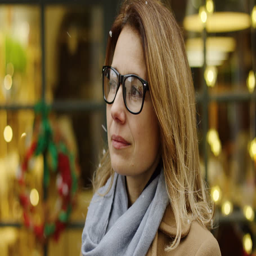
close up of the middle aged woman in glasses turning her head to the camera and smiling while it is snowing .